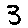
Label: 3